Modern history of Wales

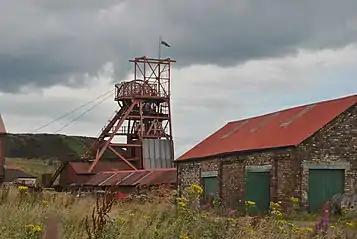
Big Pit National Coal Museum Wales

The modern history of Wales starts in 1800 and continues until the present day. In the 19th century, South Wales became heavily industrialised with ironworks; this, along with the spread of coal mining to the Cynon and Rhondda valleys from the 1840s, led to an increase in population. The social effects of industrialisation resulted in armed uprisings against the mainly English owners. Socialism developed in South Wales in the latter part of the century, accompanied by the increasing politicisation of religious Nonconformism. The first Labour Party MP, Keir Hardie, was elected as a junior member for the Welsh constituency of Merthyr Tydfil and Aberdare in 1900.